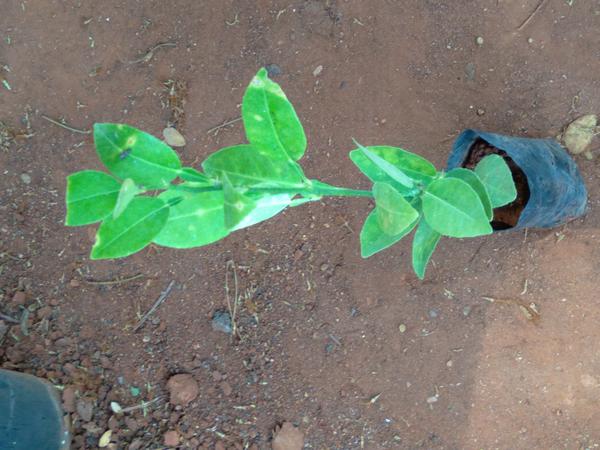
Plant: Lemon